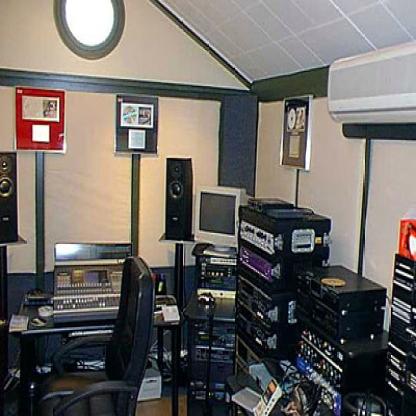
Scene: Indoor